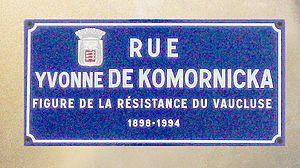
Plaque de rue à Avignon
Yvonne de Komornicka, née Yvonne Roeschlin le 13 juillet 1898 à Saulxures-sur-Moselotte et morte le 31 octobre 1994 à Avignon, dite capitaine Kléber, est une résistante française, chef du réseau Combat puis des Mouvements unis de la Résistance de Vaucluse. Arrêtée, elle est déportée à Ravensbrück où elle eut à subir des expériences pseudo-médicales.